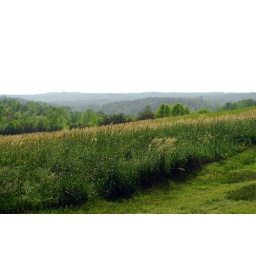
grass over the mountain